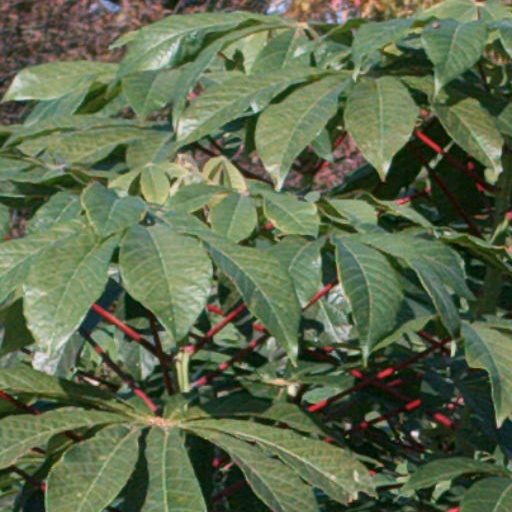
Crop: cassava